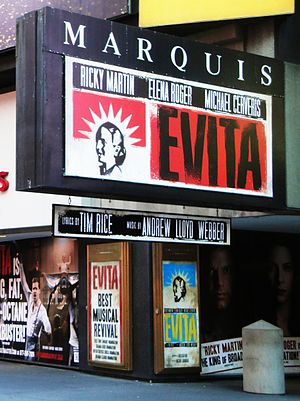
Evita (musical)
Marquis Theatre på Broadway med opsætning af Evita
Evita er en musical af Andrew Lloyd Webber og Tim Rice. Den omhandler den argentinske præsidentfrues liv.